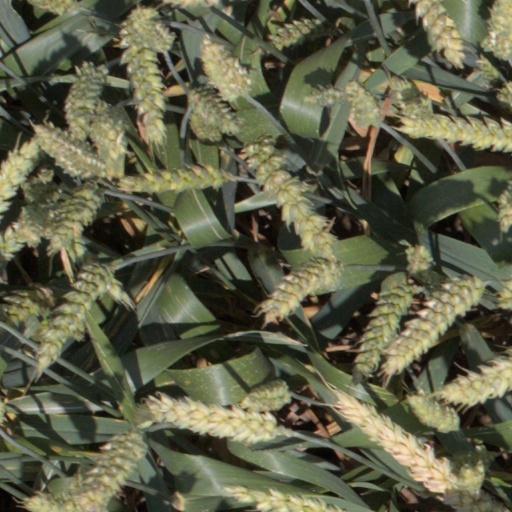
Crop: wheat